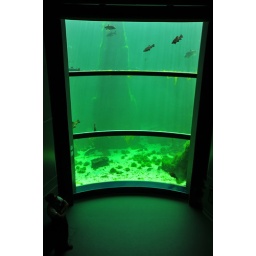
The high window to the fish tank in the Maretarium of Kotka